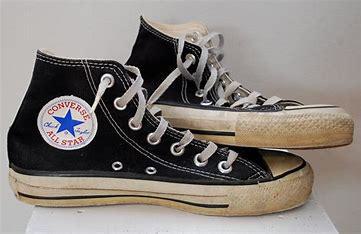
Brand: Converse
Model: Chuck Taylor All Star Top